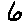
Label: 6